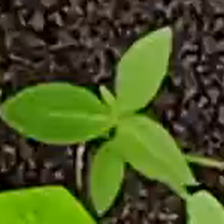
Weed species: Moti_dudhi(Euphorbia_geneculata_L)